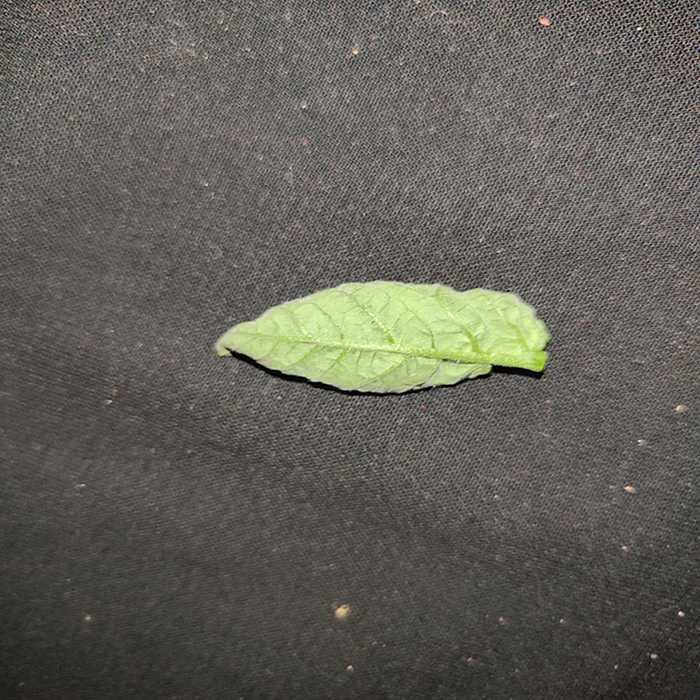
Plant: Tomato
Label: Tomato leaf curl virus